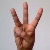
The image shows a hand gesture representing the letter 'W' in Indian Sign Language.